Vietnam Center and Sam Johnson Vietnam Archive

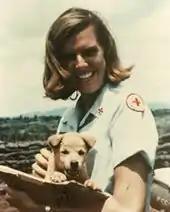
Jennifer Young Collection (va043454)

In March 2002, the Virtual Vietnam Archive was launched with a five hundred thousand dollar federal grant to digitize the Vietnam Archive's collection of documents, audio, and images. Types of material include documents, photographs, slides, negatives, oral histories, artifacts, moving images, sound recordings, maps, and collection finding aids. All non-copyrighted and digitized materials are available for users to download free of charge. By 2004, it was announced that the Virtual Vietnam Archives project would receive $1.8 million in funding over four years from the federal government's Institute of Museum and Library Services.